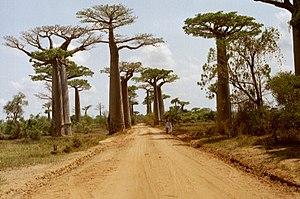
Adansonia est un genre d'arbres de la famille des Bombacaceae selon la classification classique, ou de celle des Malvaceae selon la classification phylogénétique. Ce sont des arbres qui émergent de la savane, résistent à des chaleurs intenses, peuvent vivre très vieux et mesurer 40 mètres de haut.